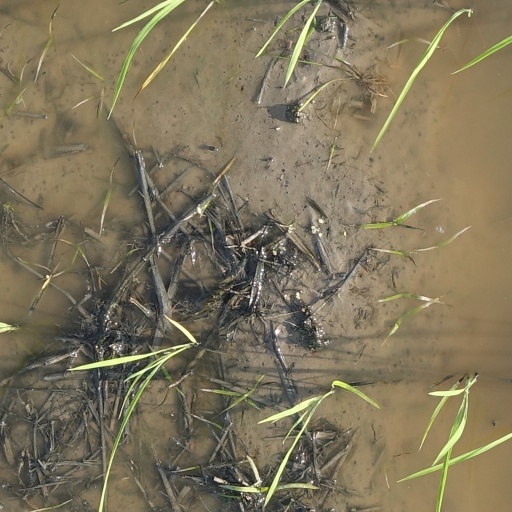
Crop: rice